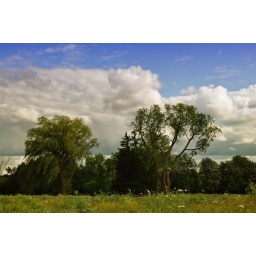
I love the weather we are having this summer. The white flowers in the front are queen anne's lace.